One Wonderful Sunday

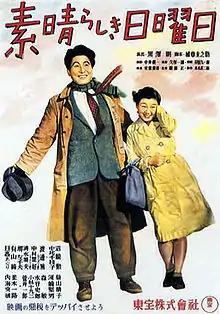
Theatrical release poster

is a 1947 Japanese film directed by Akira Kurosawa and co-written by Kurosawa and Keinosuke Uekusa. The film was produced by Sojiro Motoki for Toho and stars Chieko Nakakita and . It was made during the allied occupation of Japan and depicts a young couple who, with only 35 yen between them, go on a date together on the only day of the week they can see each other. The film makes use of sequences depicting characters' imagination and a creative use of sound.